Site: brandenburg
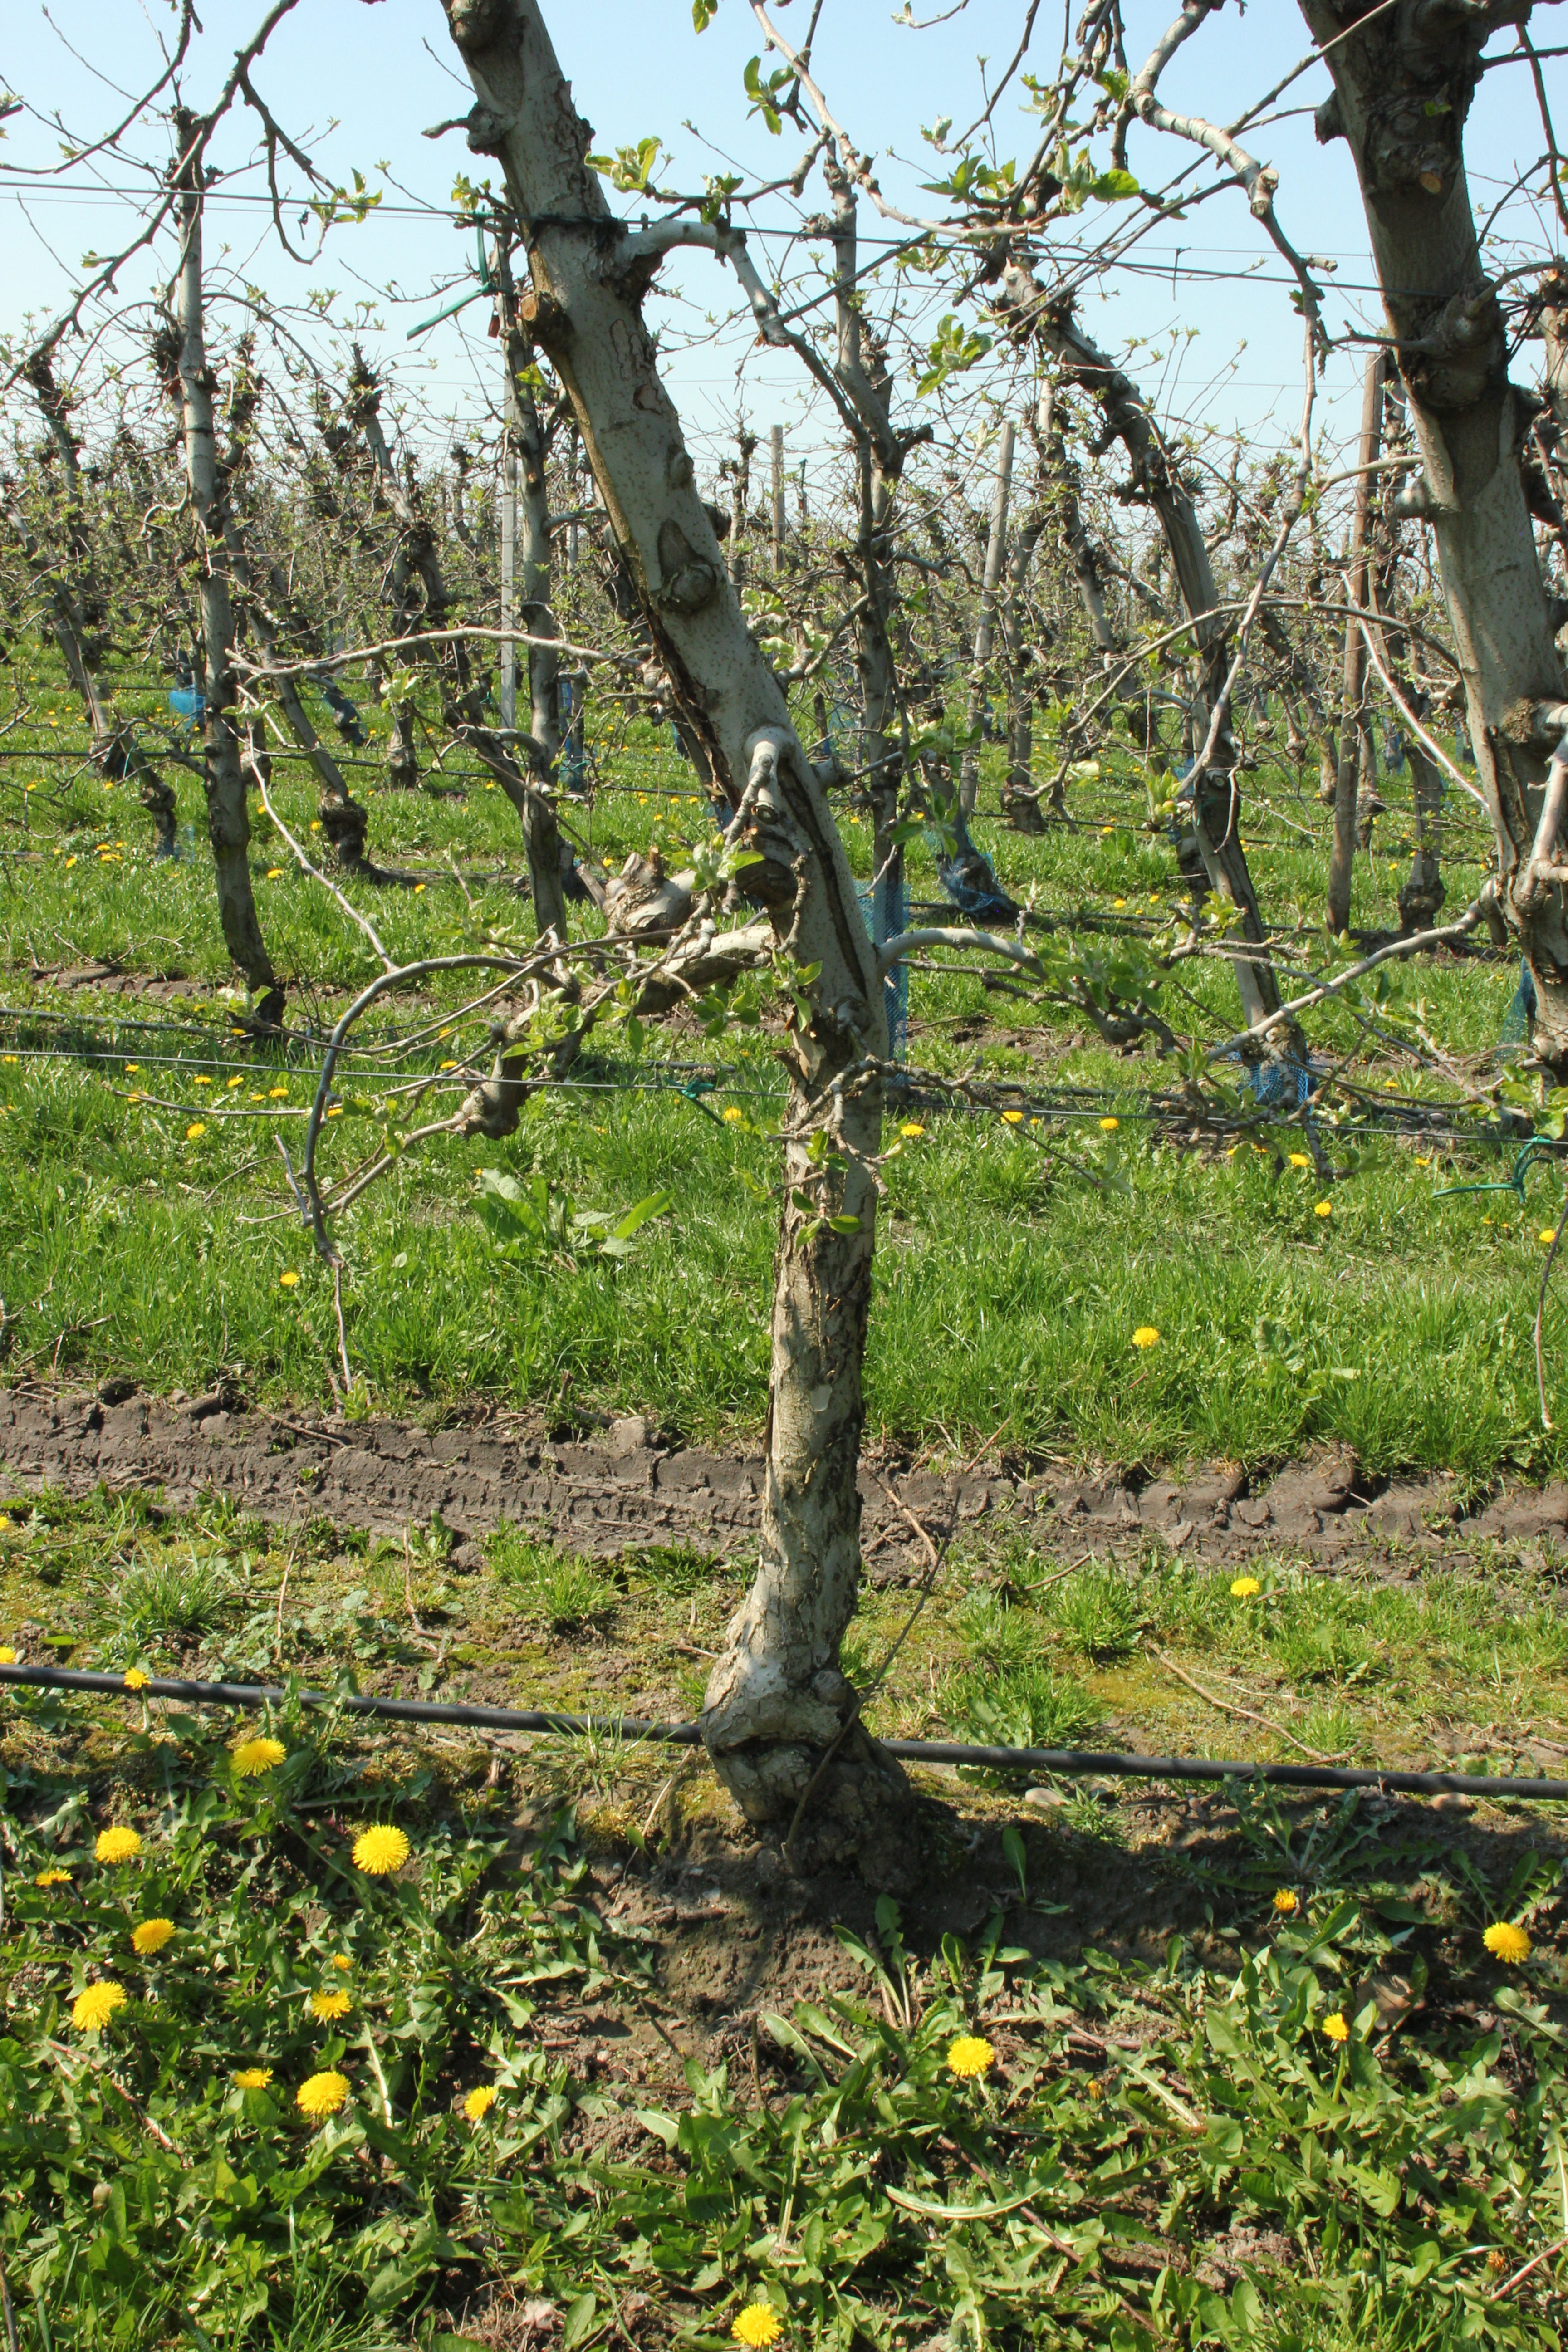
Growth stage (BBCH 56): Inflorescence emergence